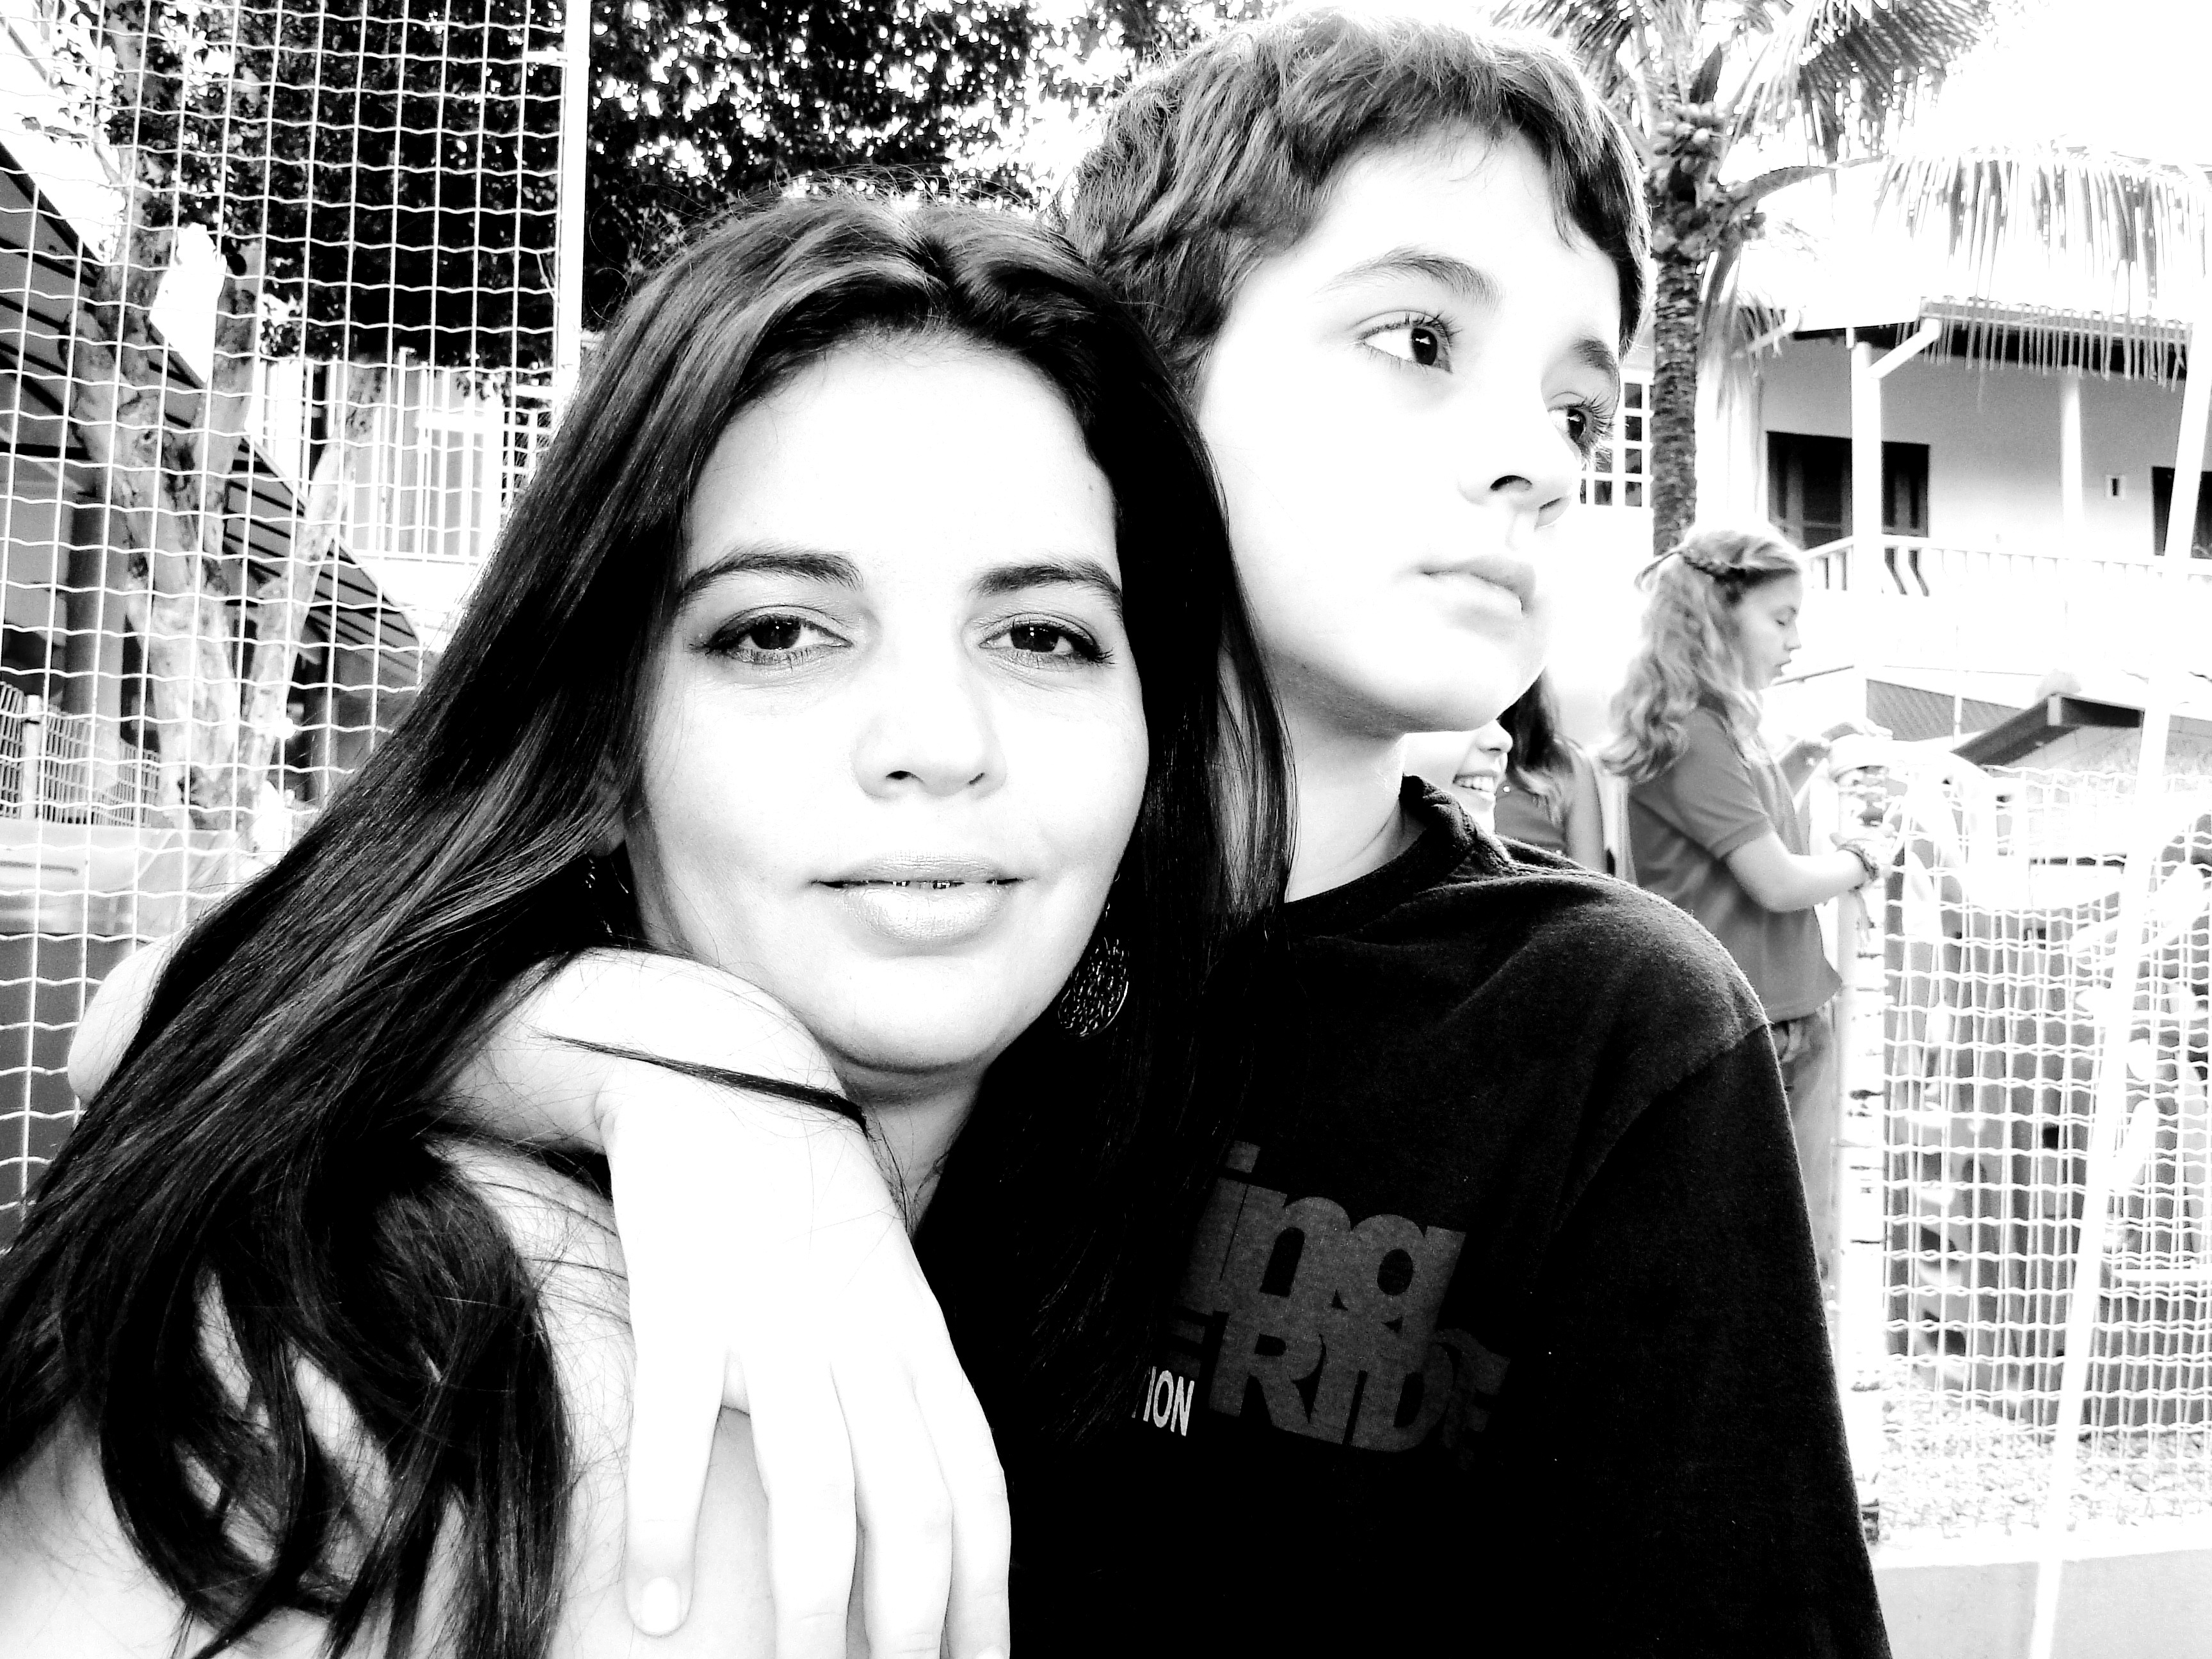
person, black and white, people, white, photography, love, model, black, monochrome, hug, son, mother, photograph, snapshot, beauty, image, interaction, photo shoot, looks, monochrome photography, portrait photography